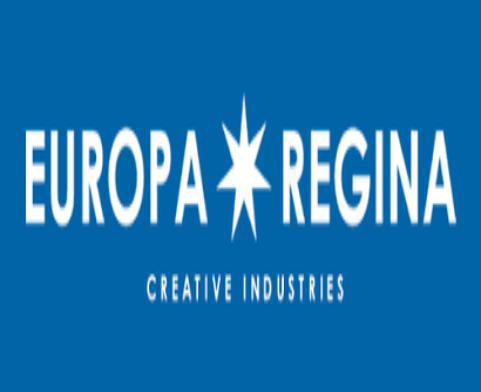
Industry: Clothes